Bobova

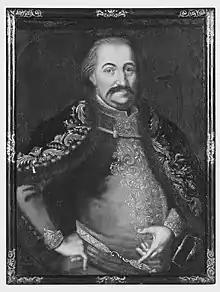
Јovan Simic of Bobova

The prince Jovan Simić Bobovac was born in Bobova on 17. August 1775 (died on 26 July 1832). He was a Serbian Knyaz (prince), firstly appointed president of the Serbian Supreme Court, politician and participant of the First (1804) and Second Serbian Uprising (1815) against the Turks in the occupied Serbia. One of the closest collaborators of the souvereign prince of Serbia – Miloš Obrenović.